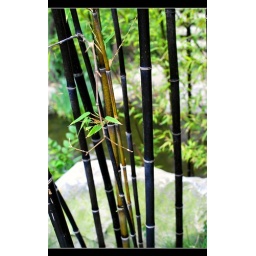
Elegant, black bamboo growing amongst rocks in the Chinese Garden Of Friendship in Sydney, Australia.